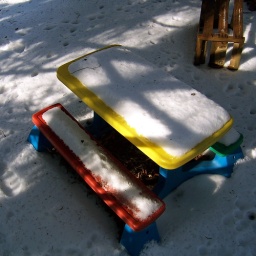
the table in the tree